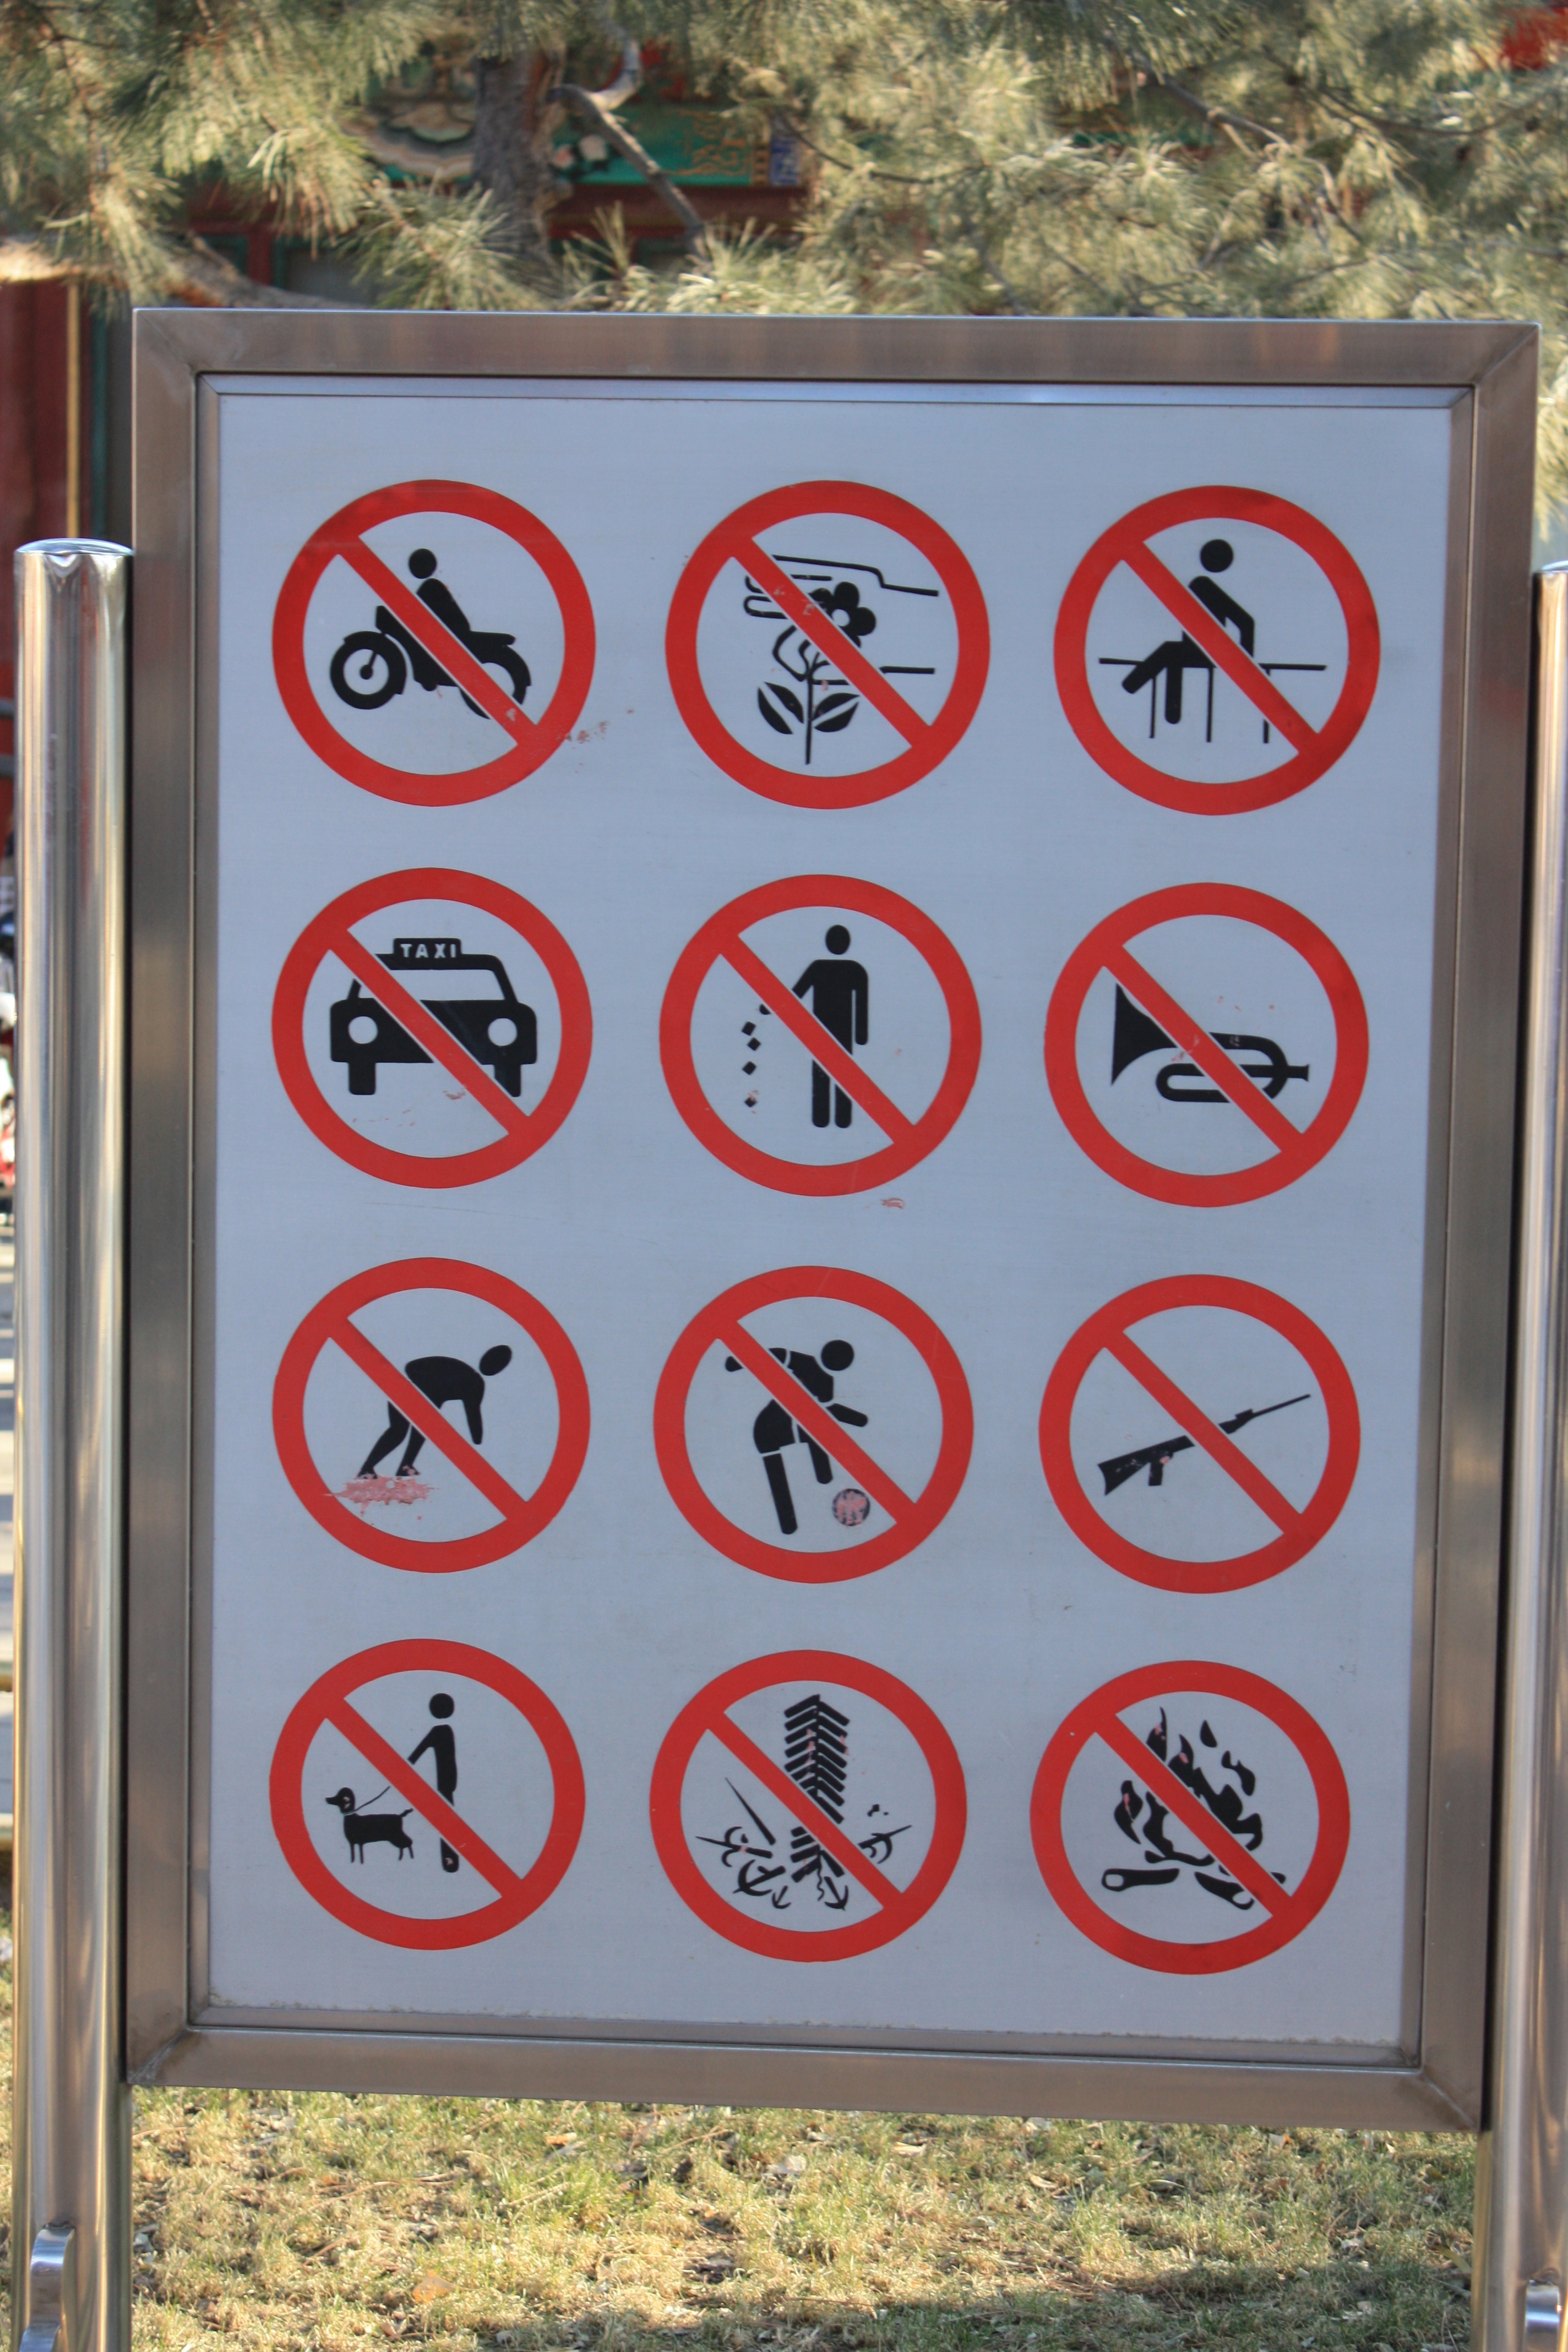
window, number, advertising, sign, banner, signage, beijing, prohibited, china, summer palace, traffic sign, ban, forbade panel, exaggerated